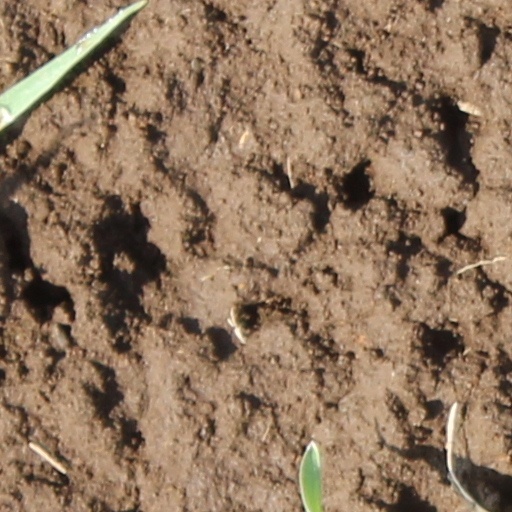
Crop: wheat